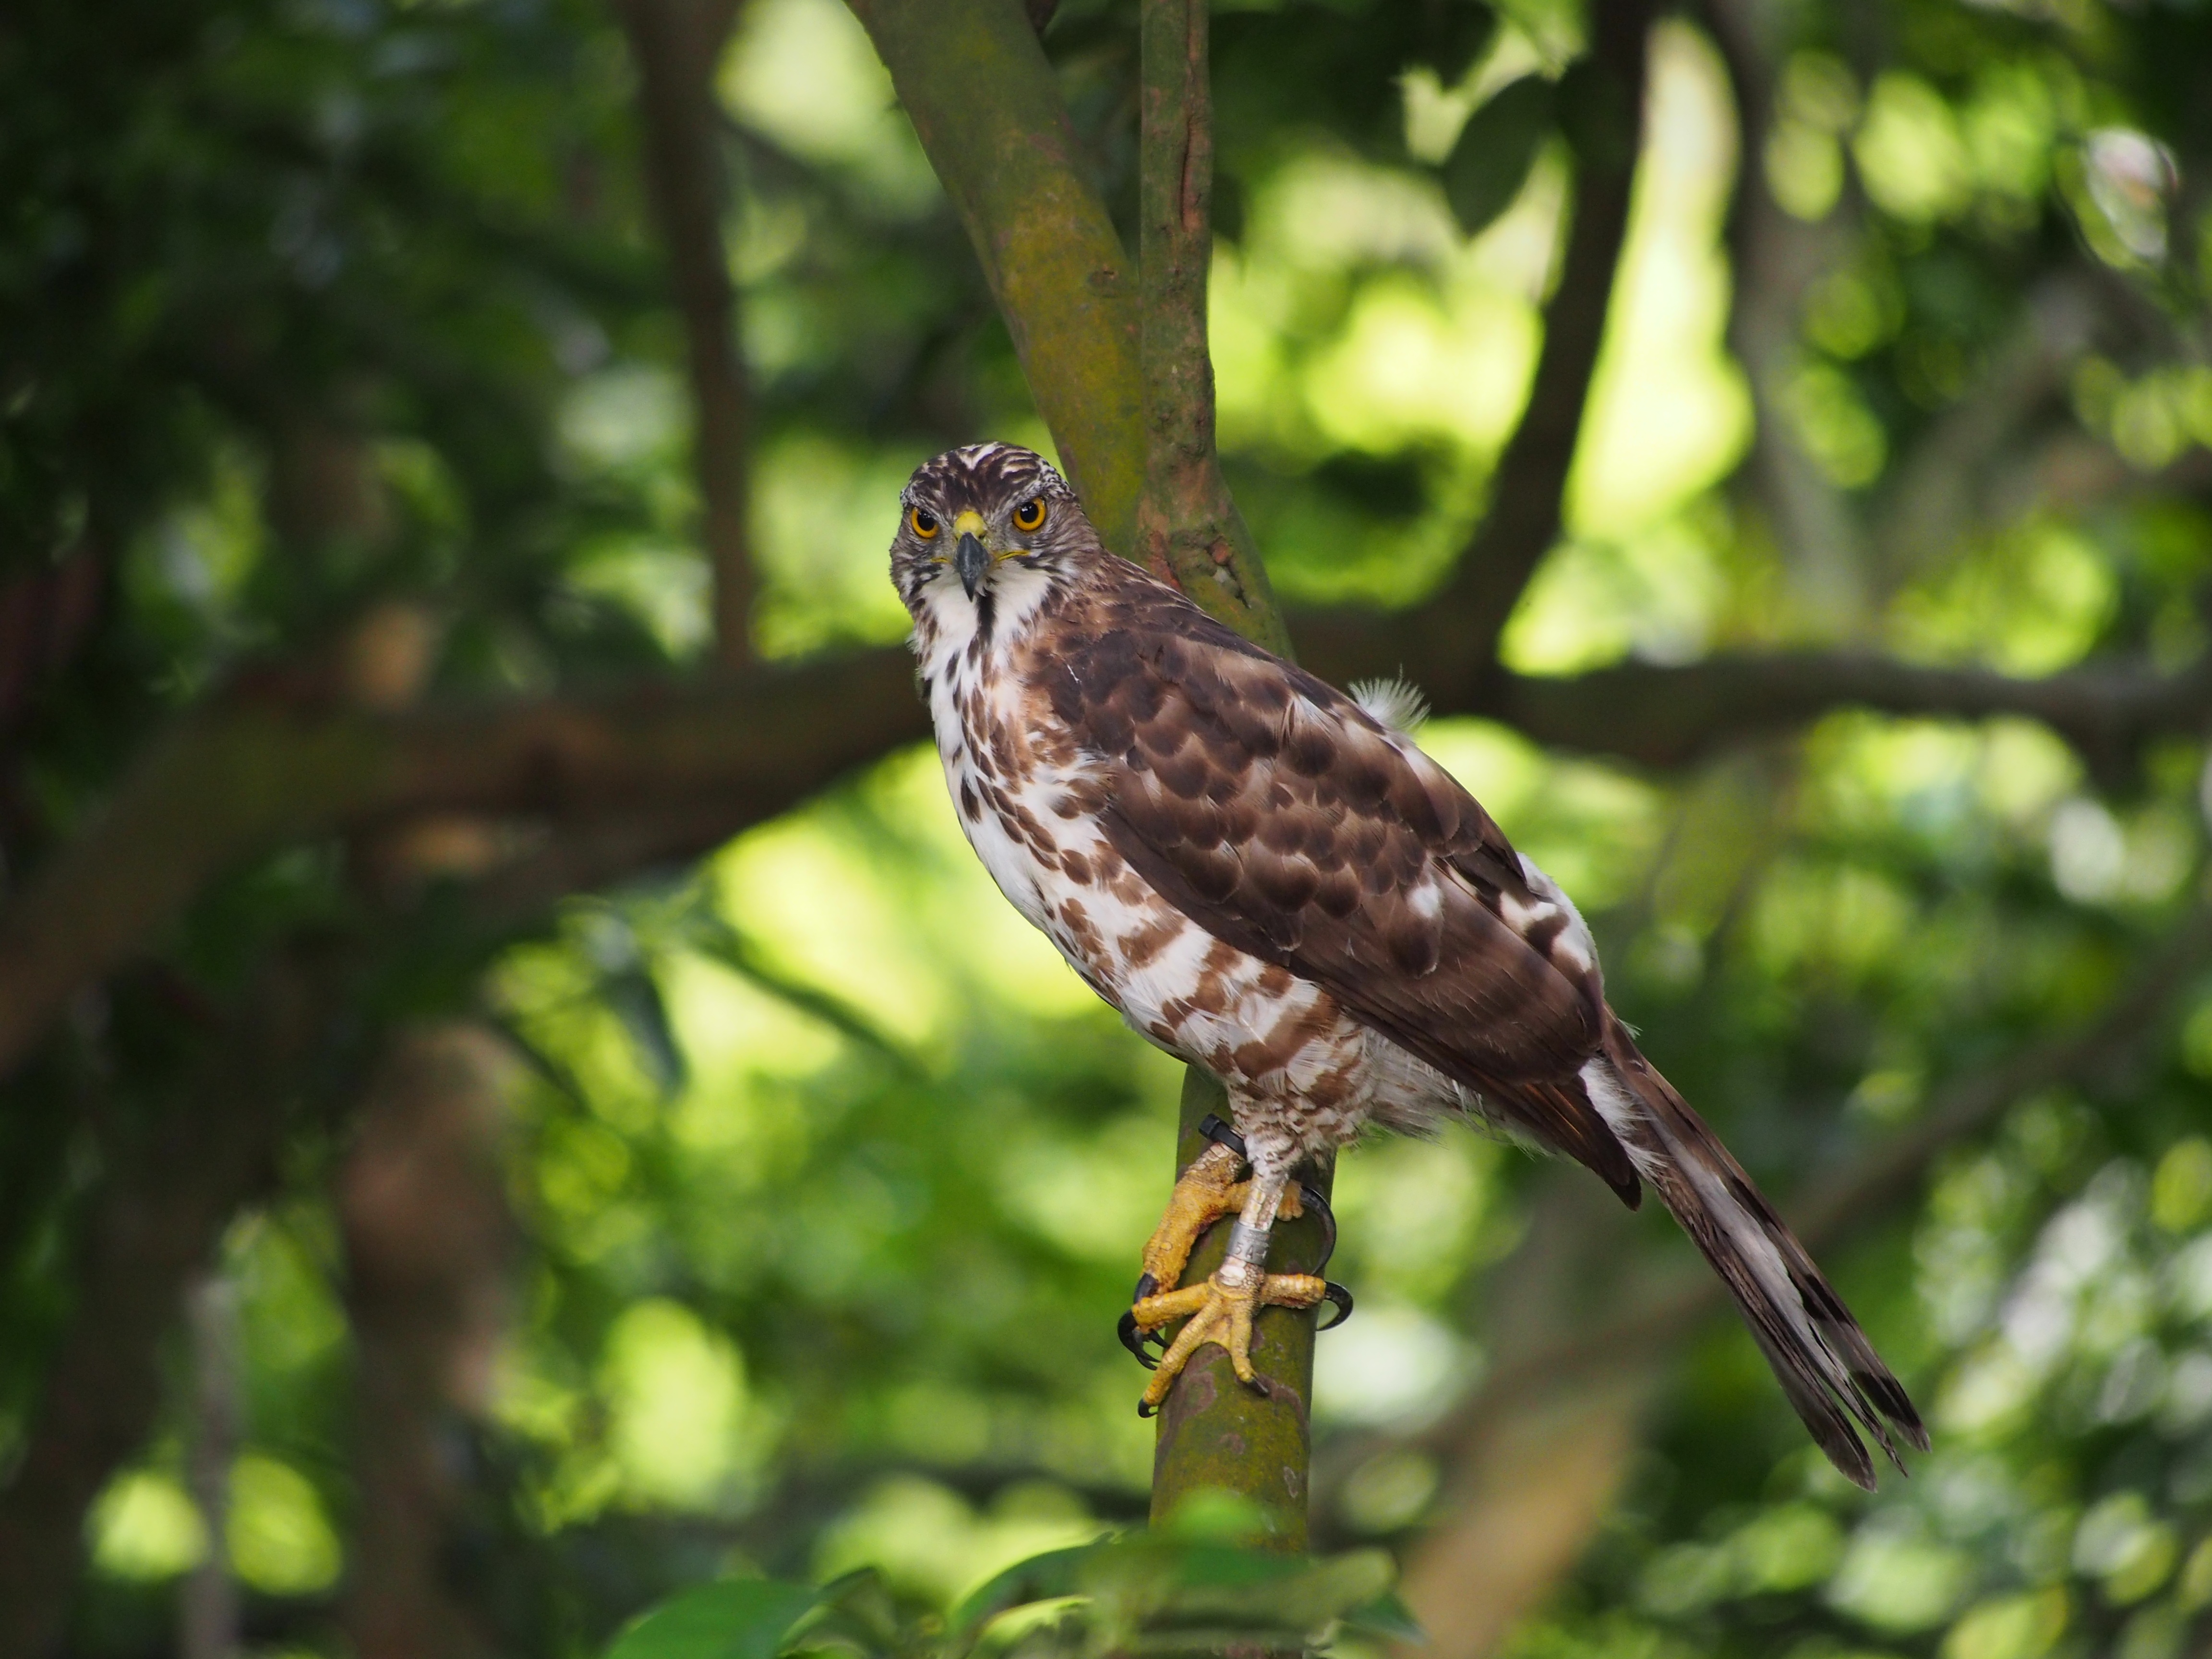
watch, nature, branch, bird, wildlife, beak, hawk, fauna, ferocious, vertebrate, fung head goshawk, perching bird